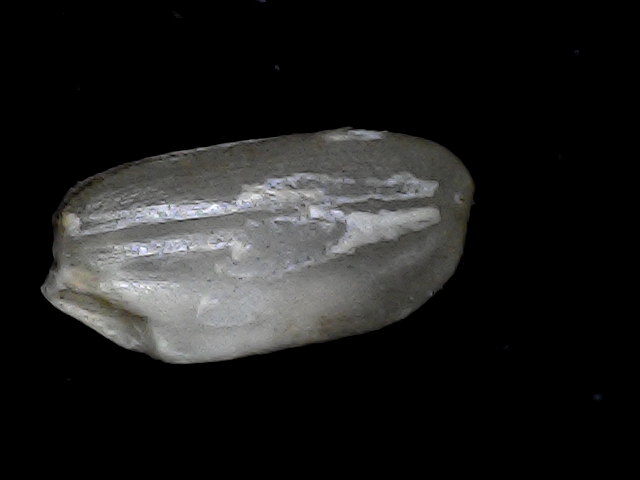
Rice variety: BD33